Tabán Christ

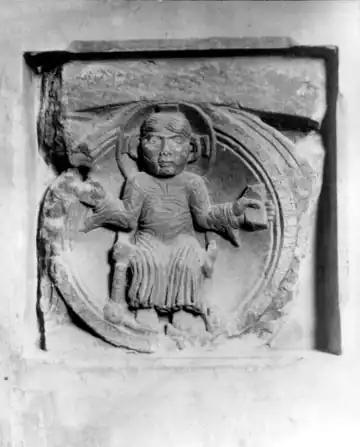
The Tabán Christ (Maiestas Domini) relief in 1904. At the time it was still located in the Church of Saint Catherine of Alexandria, set in the wall under the organ loft.

A few years later László Éber gave a detailed description, and called the relief "probably the oldest surviving [medieval] sculptural work" in the territory of Budapest. He identified it as part of a tympanum relief depicting the Last Judgement from the 12th century, belonging to an unknown church. Éber published a photograph that shows the relief in the Church of Saint Catherine where it was set in a recess of the wall, preserved as a historical relic. The fragmentary inscription was reconstructed by Éber as "Orbis terrarum tollitur, pauci cum eo gradiuntur". Nonetheless the reading of the inscription is disputed, and its meaning remains enigmatic.